1945 IFA Shield final

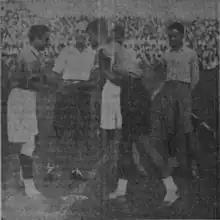
East Bengal captain Paritosh Chakravarti and Mohun Bagan captain Anil Dey before the start of the match

The 1945 IFA Shield Final was the 53rd final of the IFA Shield, the second oldest football competition in India, and was contested between Kolkata giants East Bengal and Mohun Bagan on 9 August 1945 at the Calcutta Ground in Kolkata.